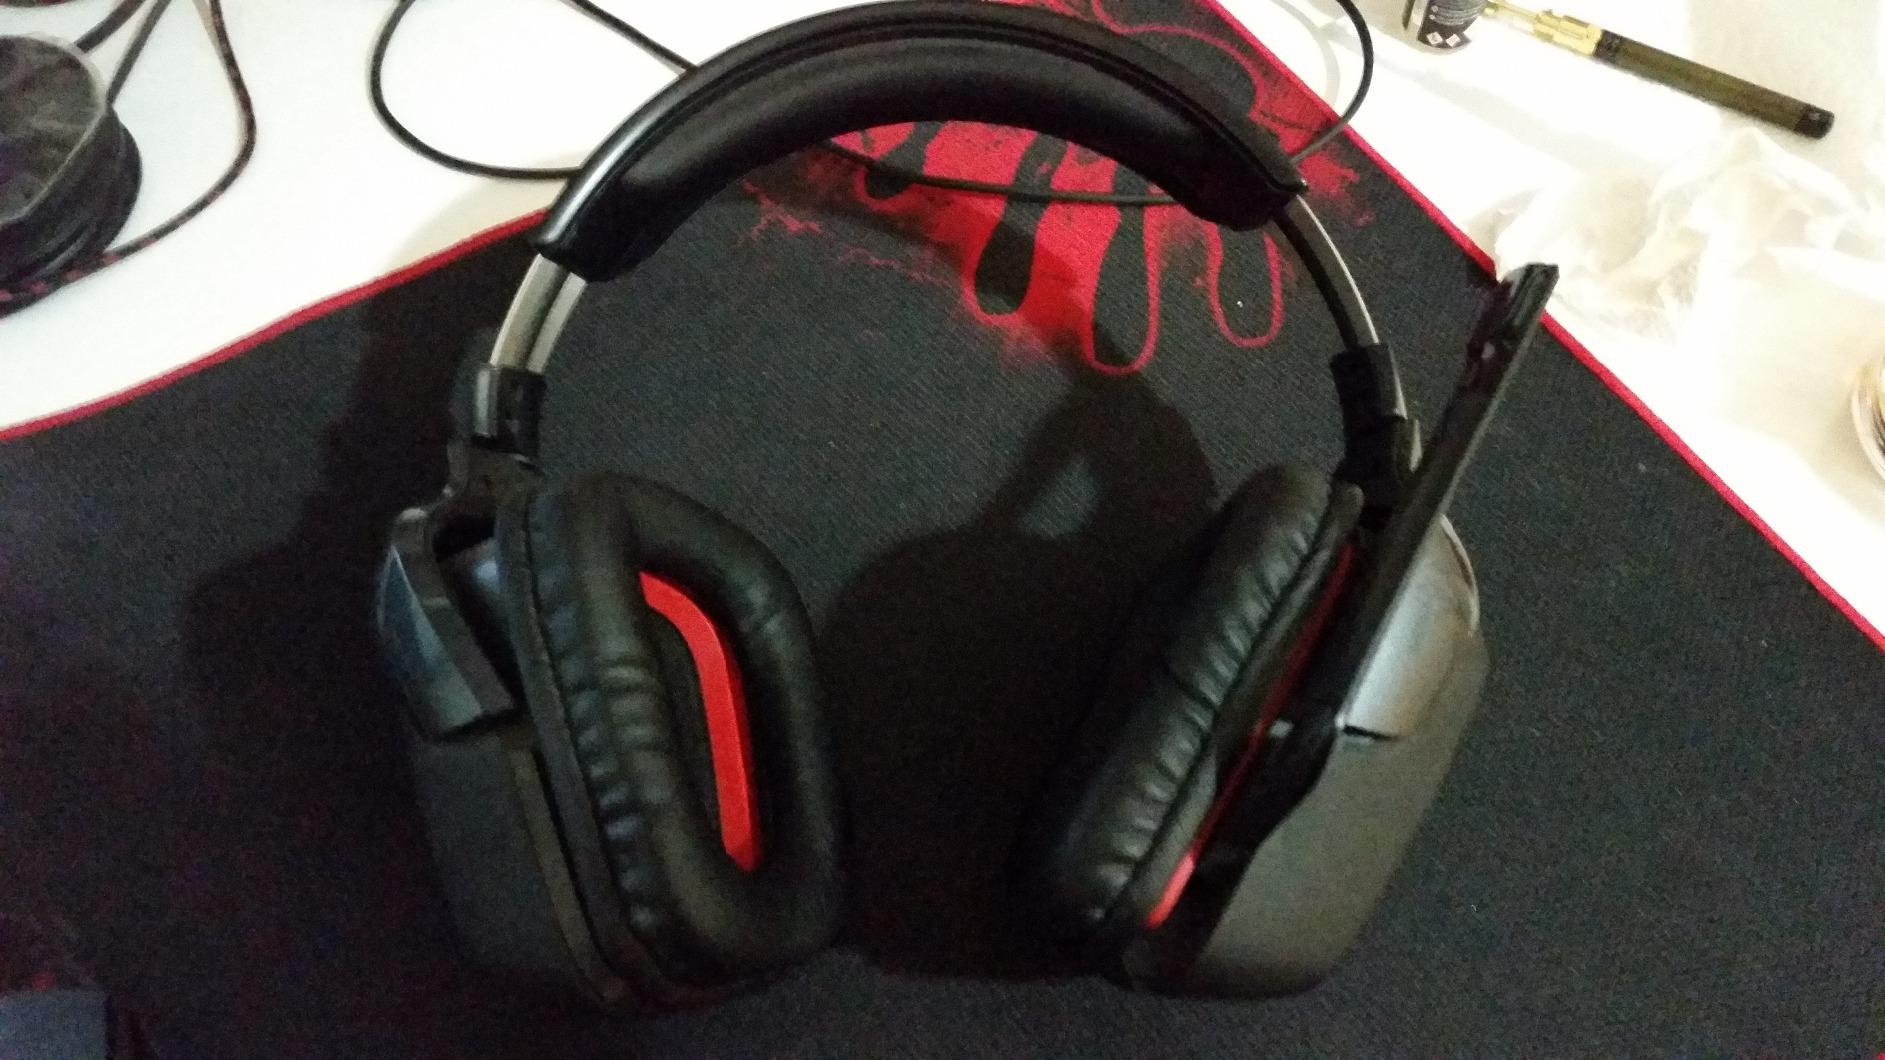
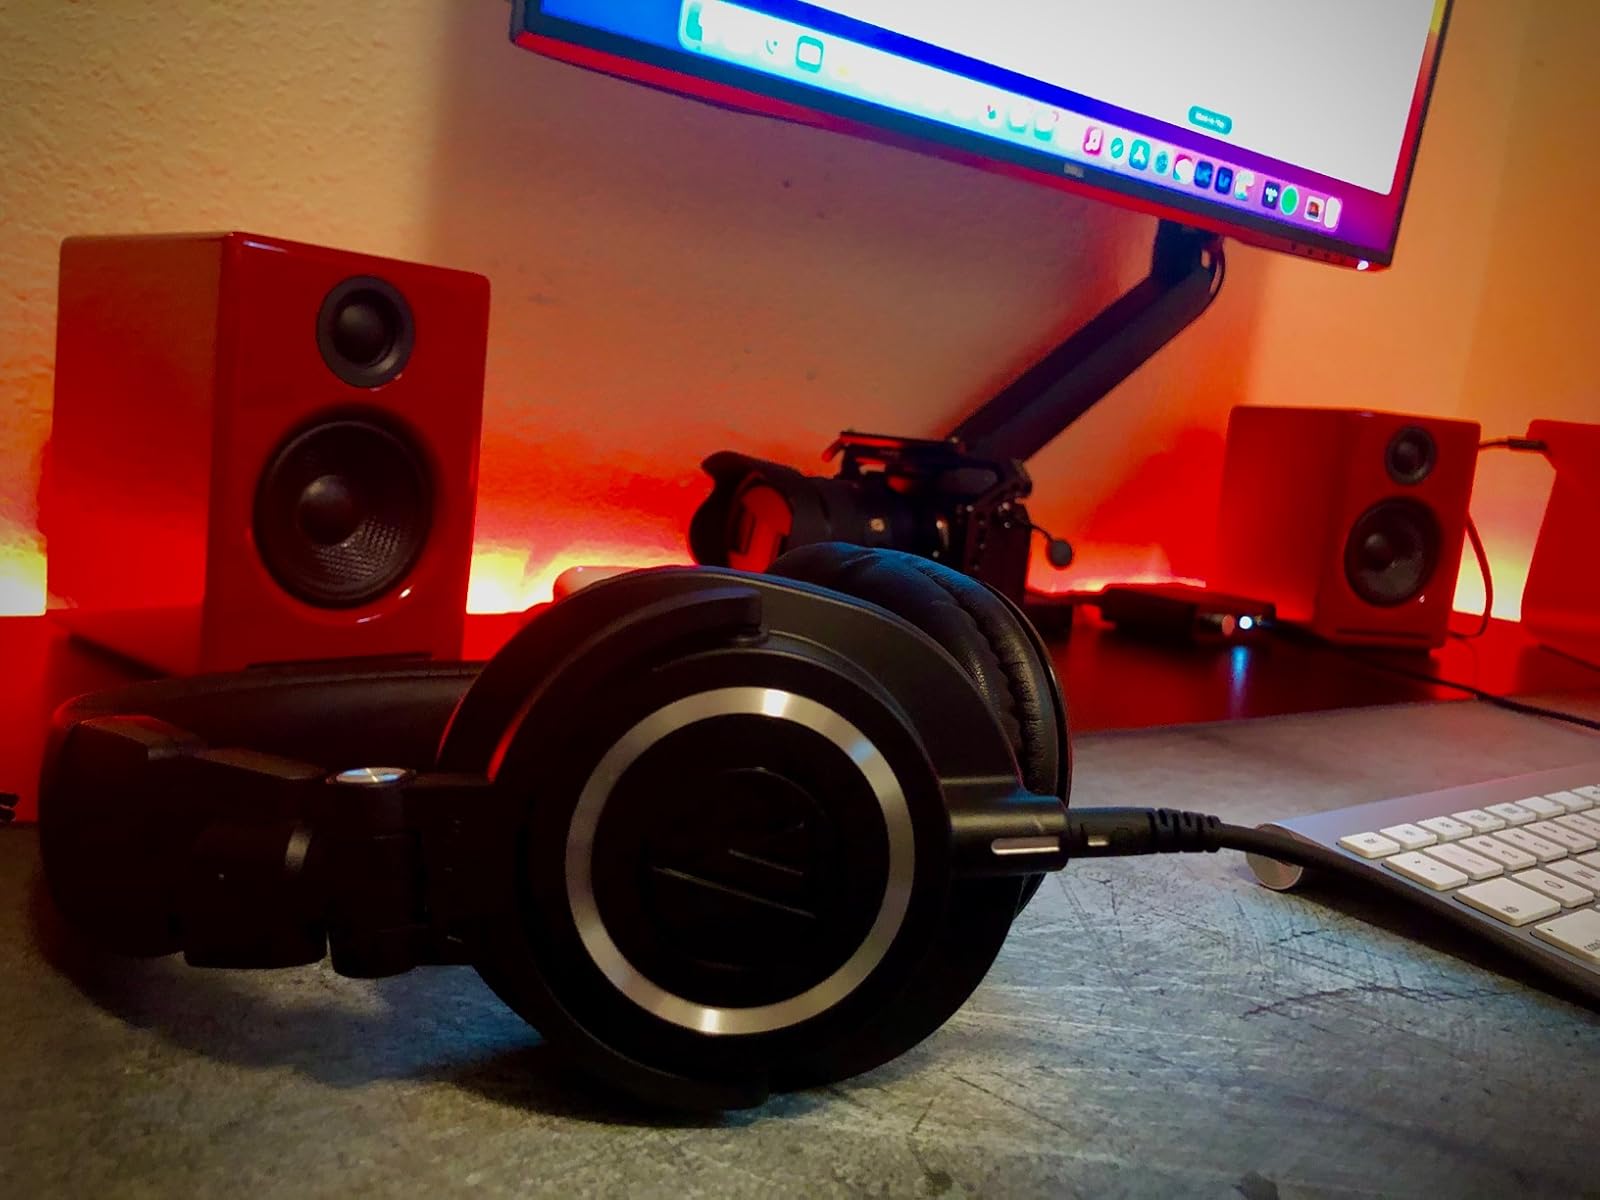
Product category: headphones
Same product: no